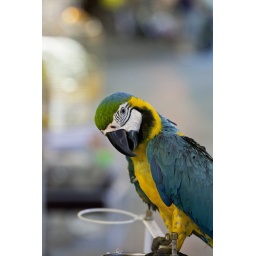
a blue and yellow macaw in Souq Waqif. These exotic animals are kept in small cages and are illegally sold as pets.